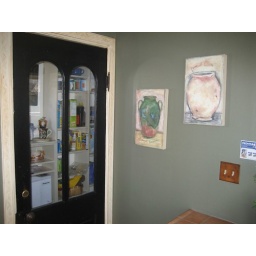
the pantry door in the kitchen